North American F-86D Sabre

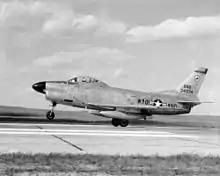
A Wyoming Air National Guard F-86L in the late 1950s.

On 18 November 1952, F-86D "51-2945" set a speed record of . Captain J. Slade Nash flew over a three km (1.8 mi.) course at the Salton Sea in southern California at a height of only . Another F-86D broke this world record on 16 July 1953, when Lieutenant Colonel William F. Barns, flying F-86D "51-6145" in the same path of the previous flight, achieved .